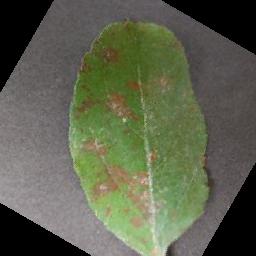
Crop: apple
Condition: cedar_rust